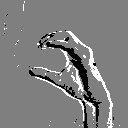
ASL letter: c